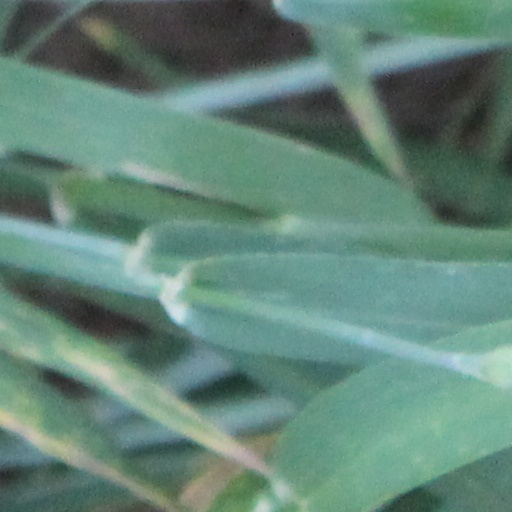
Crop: wheat